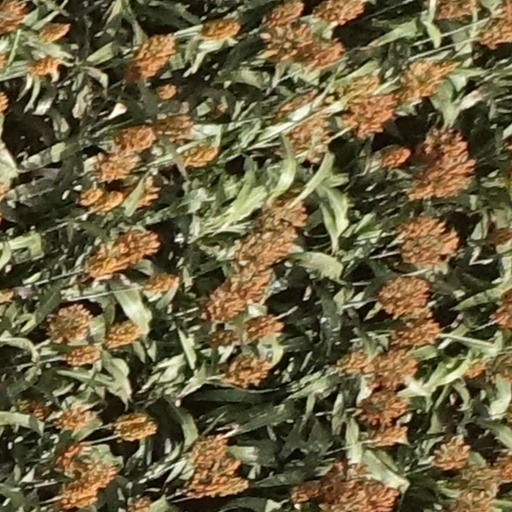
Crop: sorghum